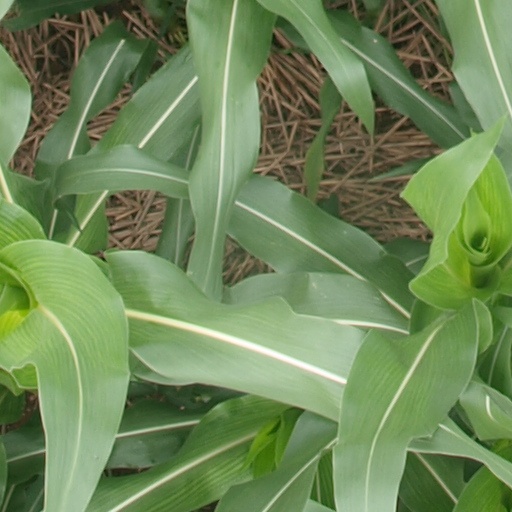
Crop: maize; corn